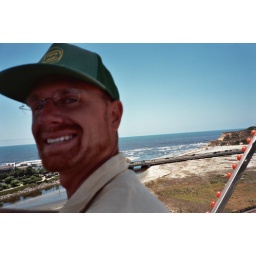
this is dog beach in the background, and the place where the lagoon opens up to the pacific ocean